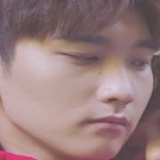
diễn viên Hinh Chiêu Lâm